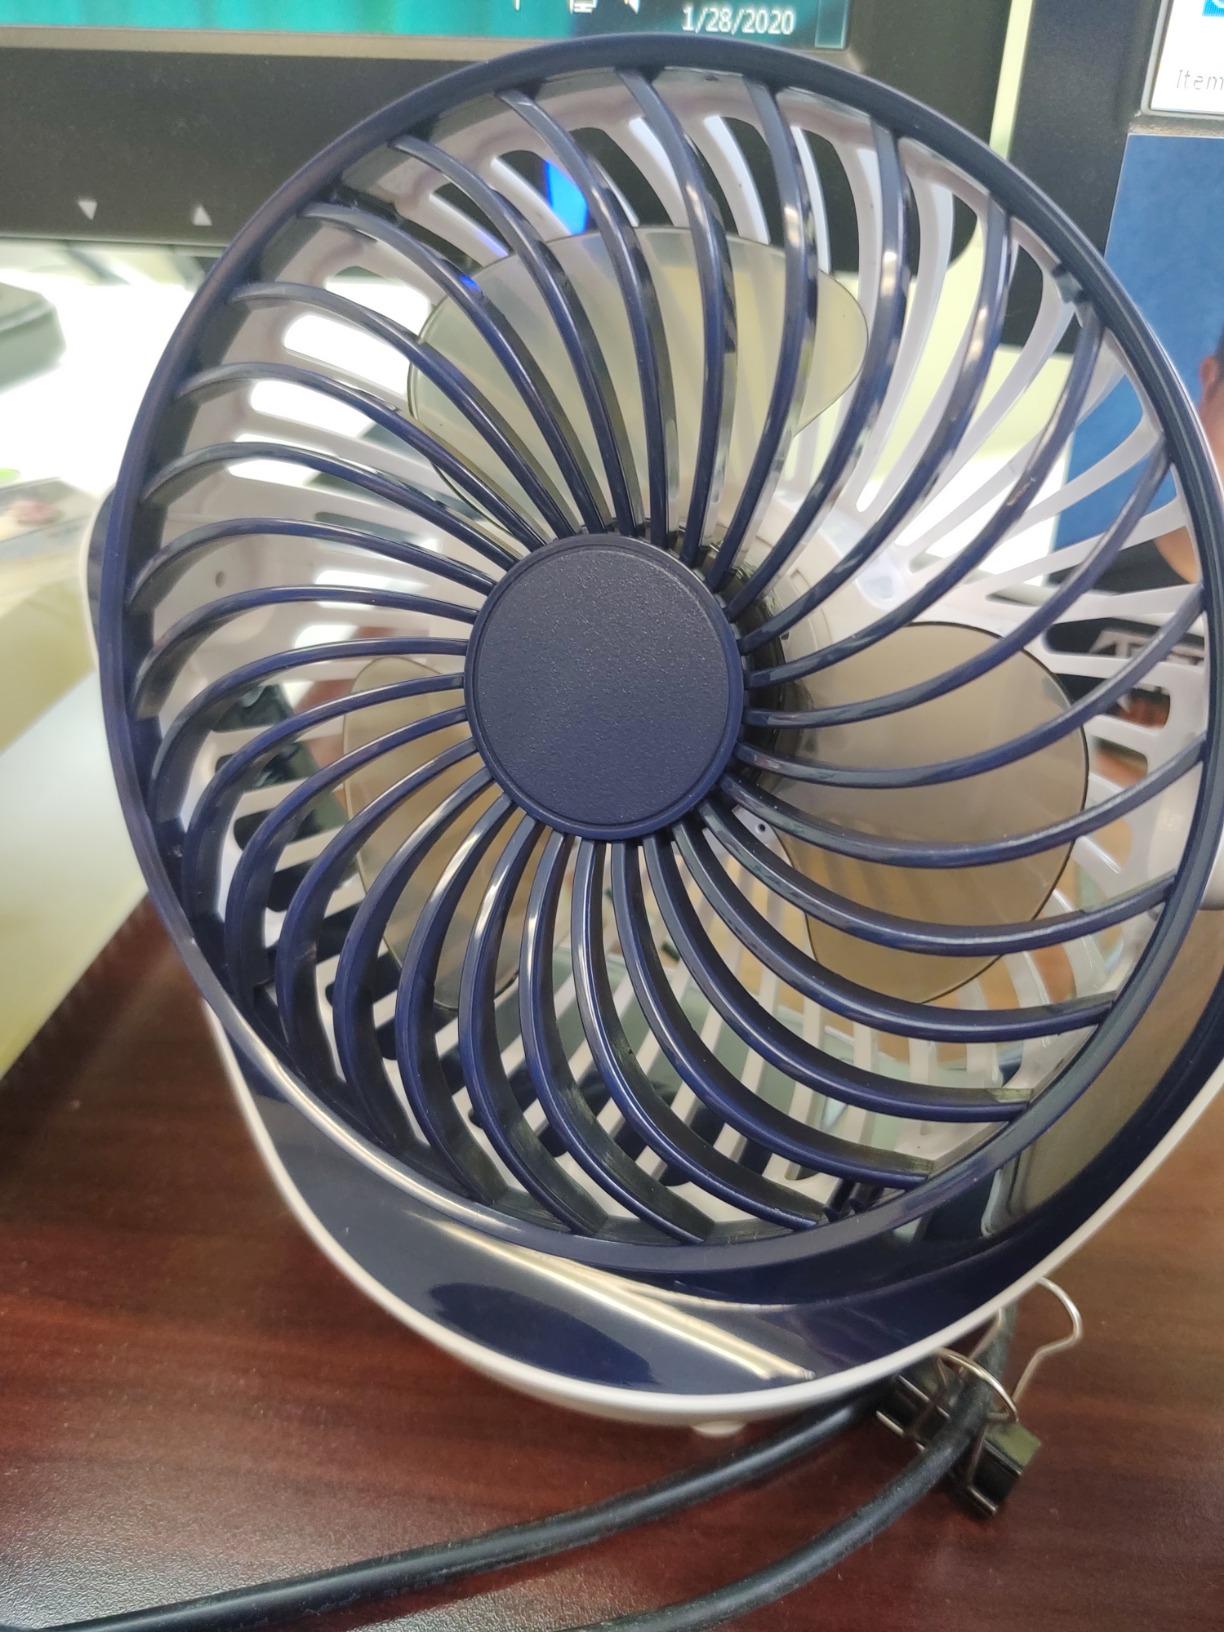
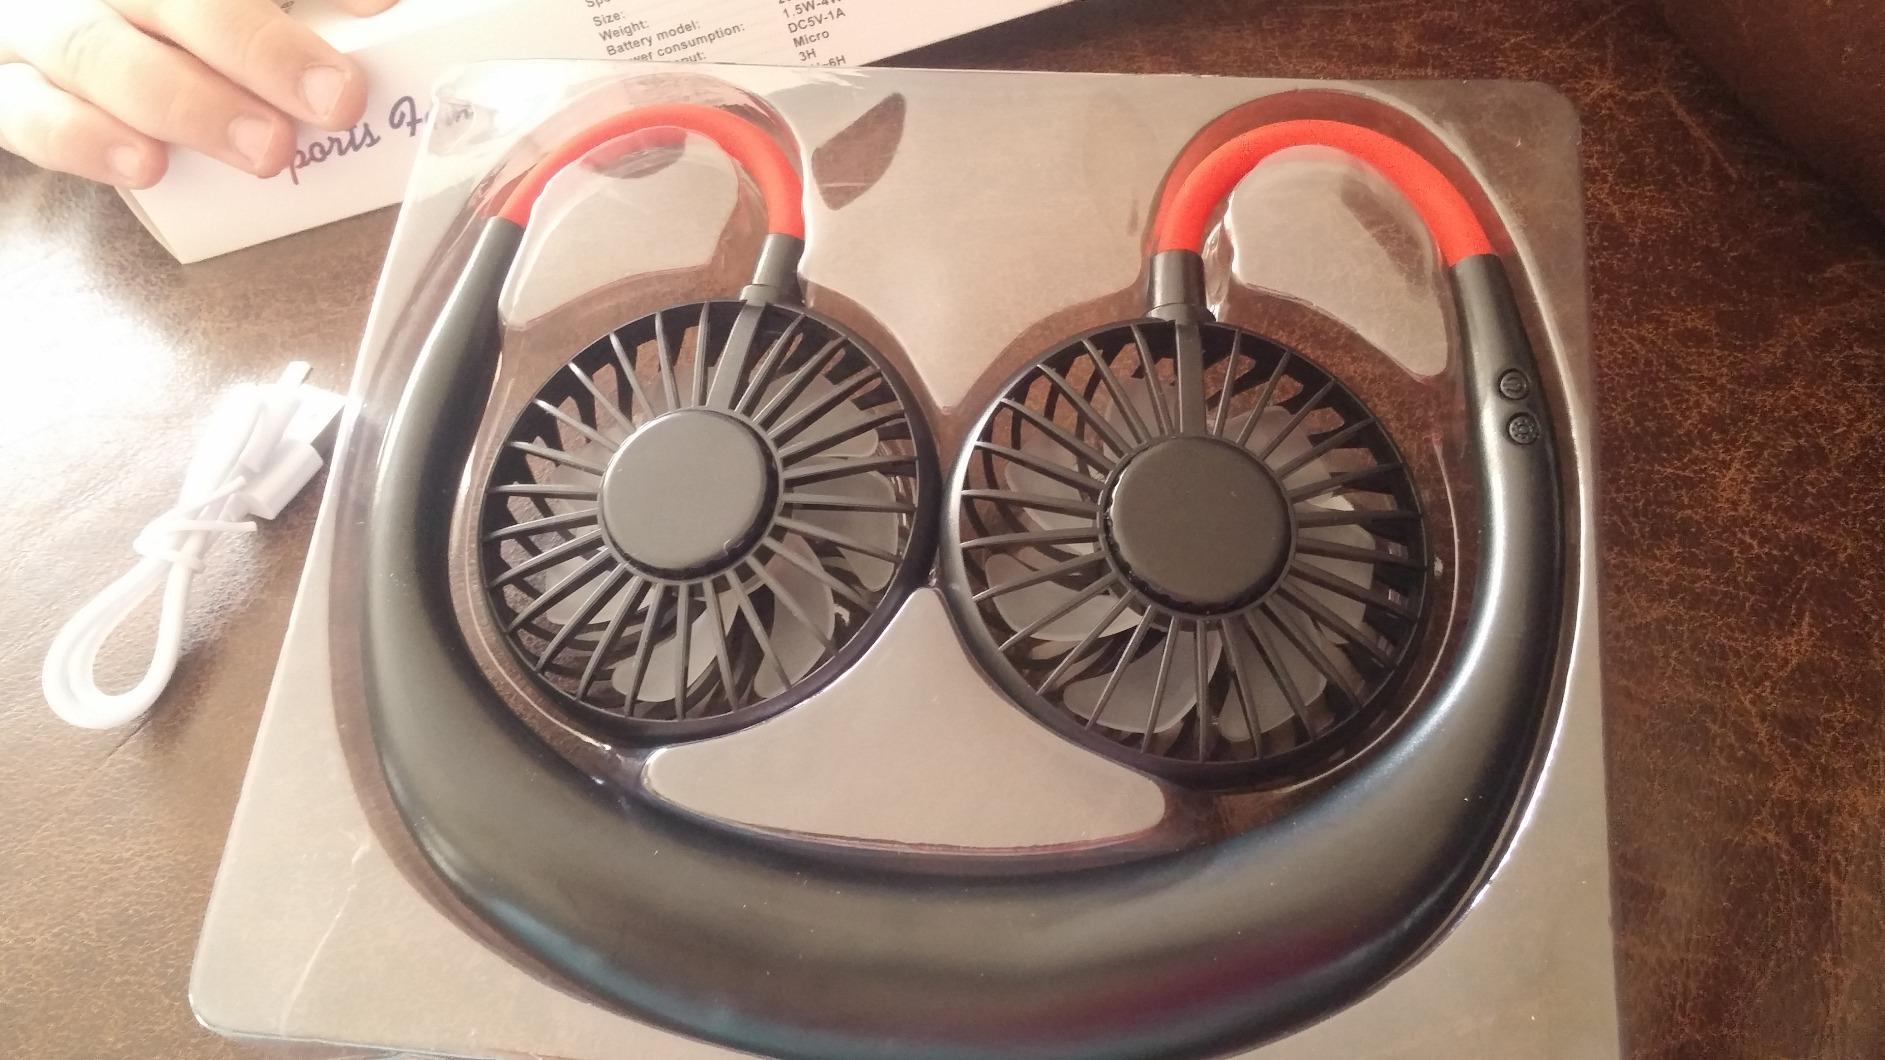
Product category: fan
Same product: no